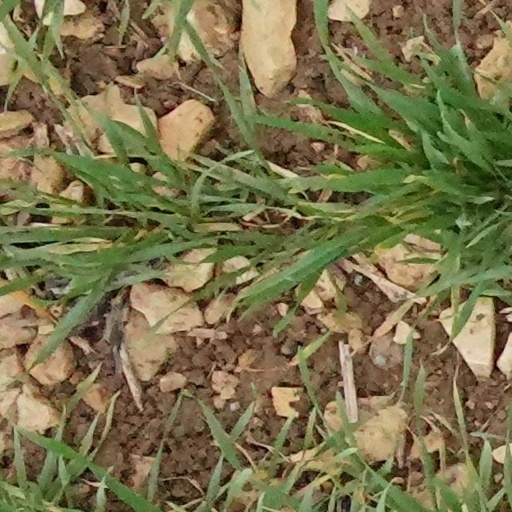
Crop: wheat